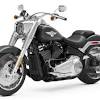
Vehicle type: Motorcycles